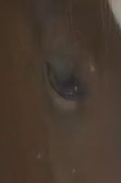
Face region: eyes (orbital_tightening_and_eye_area)
Pain indicator: moderately_present